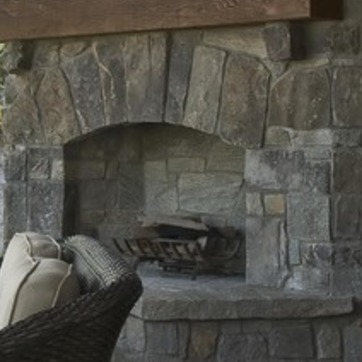
Material: stone